British Rail Class 205

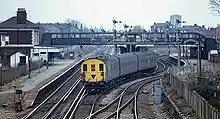
1126 (205026) in BR blue at , 1979

Soon after introduction, an orange "V" shape was painted on the motor-coach in order to provide an early visual indication to station staff that there was no brake van at the other end of the unit. With the introduction of yellow warning panels the orange V was replaced by an inverted black triangle; this being extended at this time to all Southern Region two- and three-car multiple units.